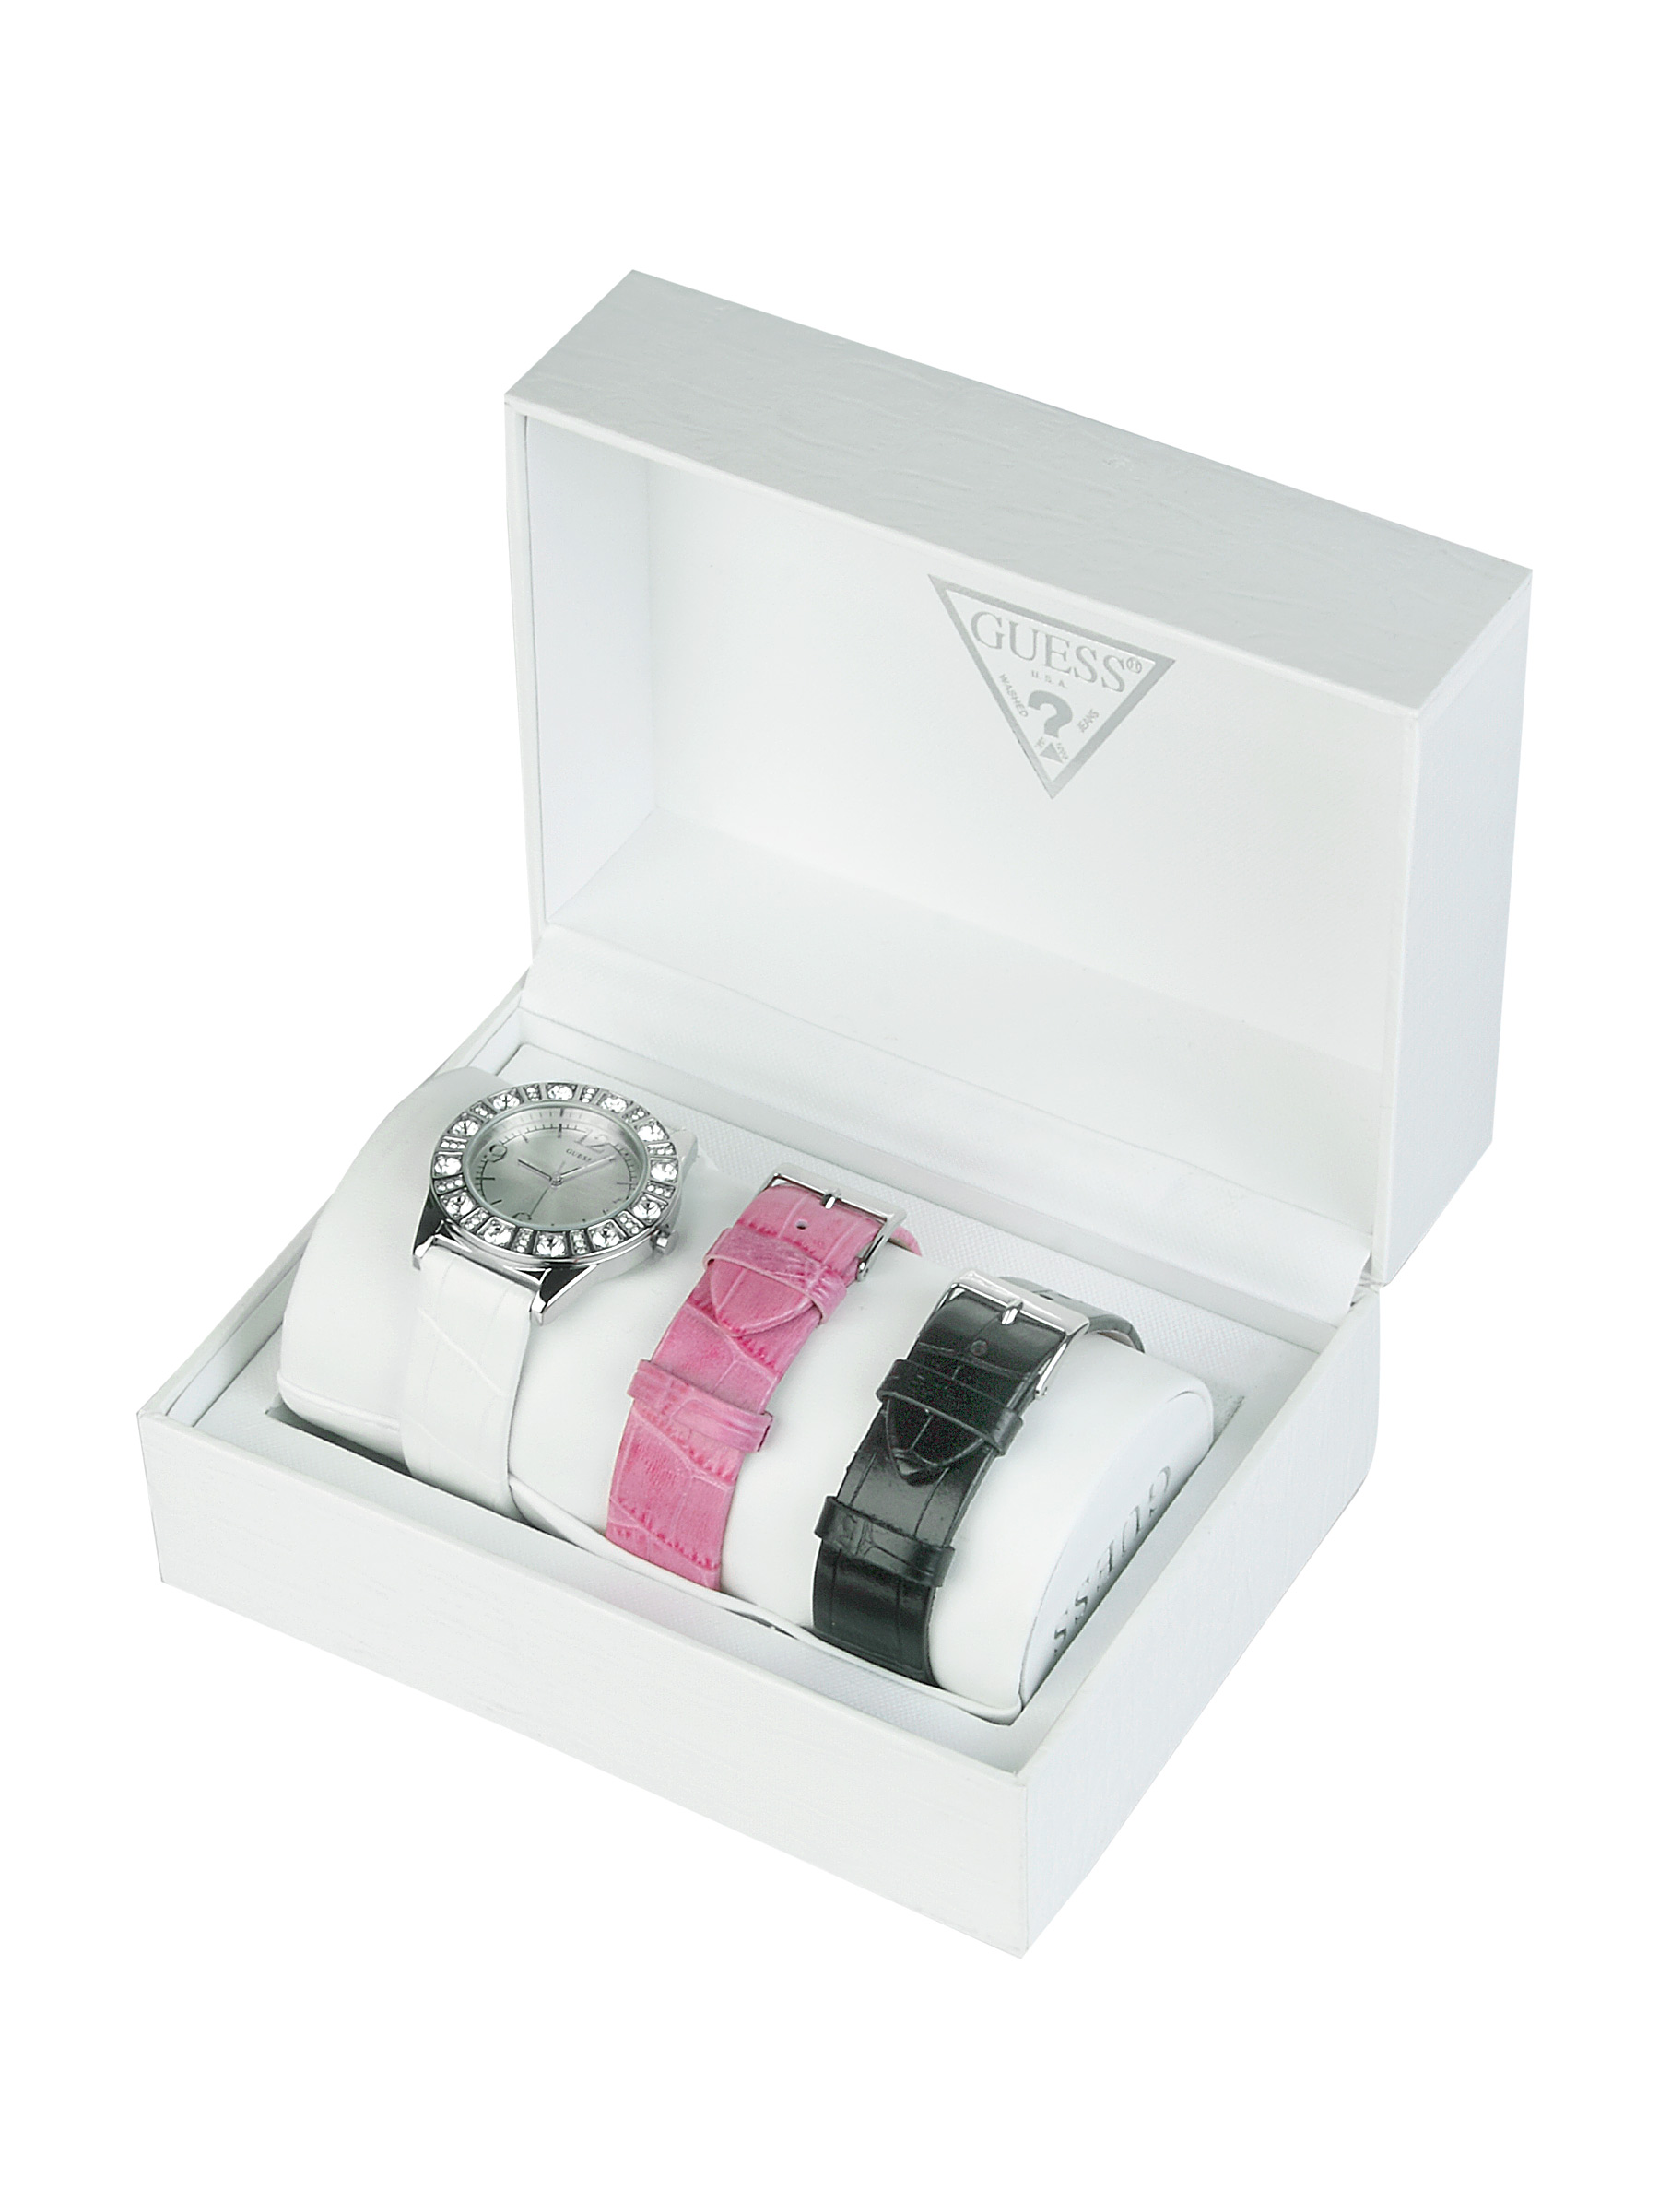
Guess Women Sparkle Box Set Watch With Interchangeable Straps
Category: Accessories / Watches / Watches
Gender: Women
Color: Steel
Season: Winter 2016
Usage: Casual